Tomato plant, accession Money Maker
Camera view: bottom (45 deg); turntable rotation: 60 degrees
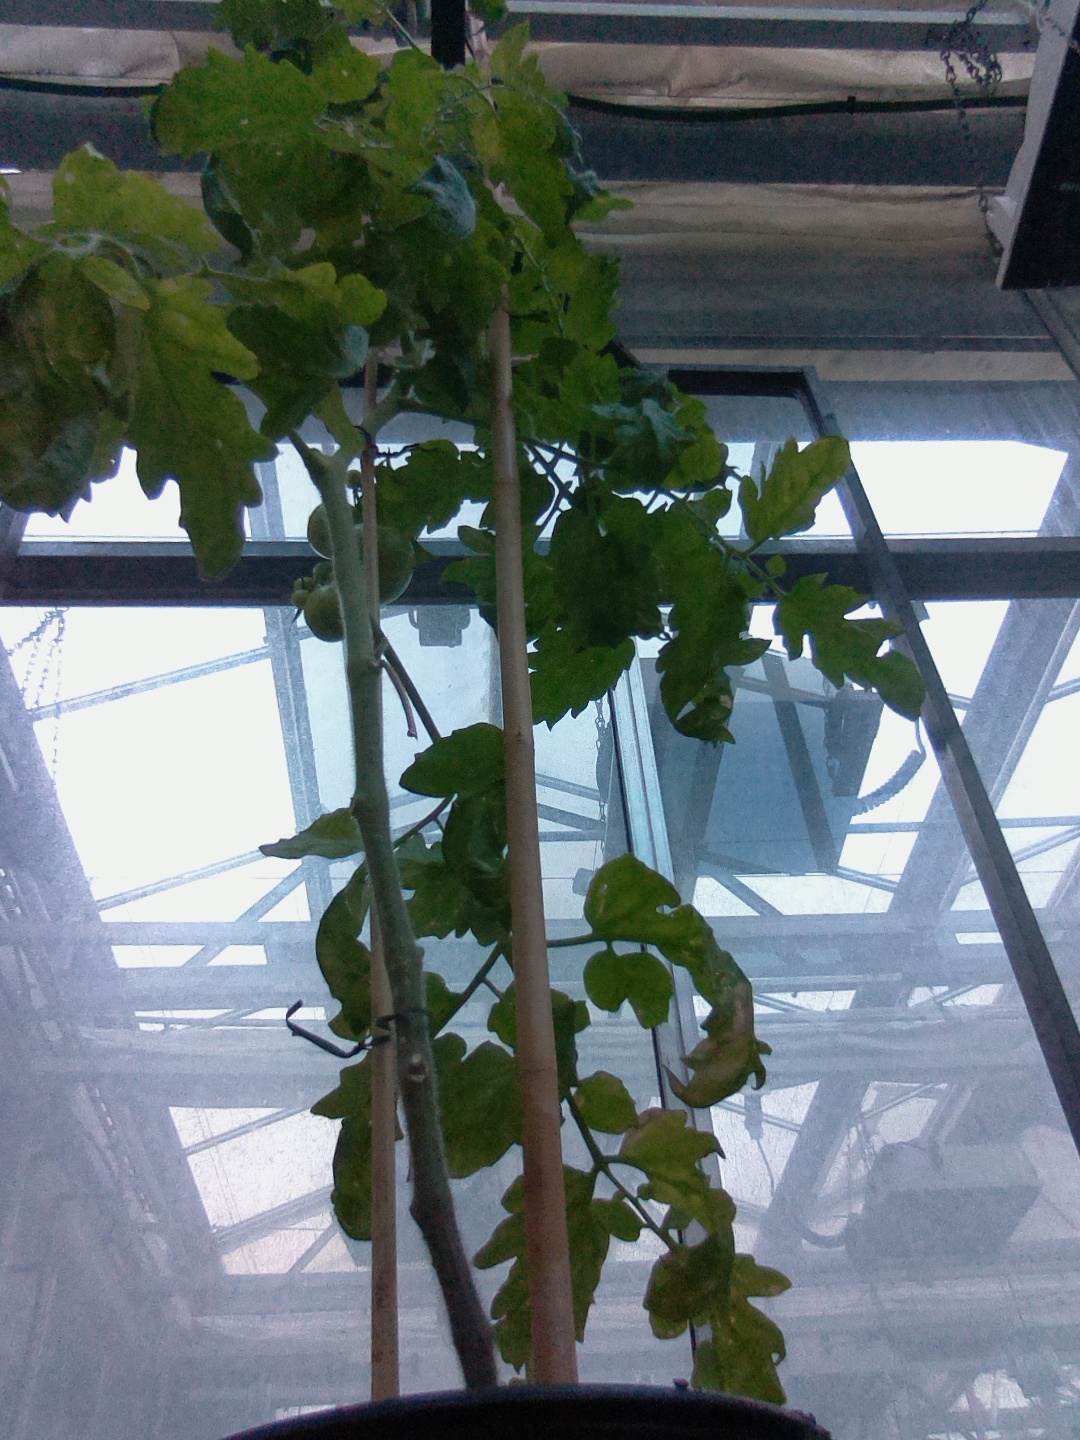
BBCH growth stage 77: 70%-80% of final fruit size